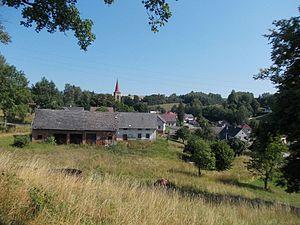
Čermná est une commune du district de Trutnov, dans la région de Hradec Králové, en Tchéquie. Sa population s'élevait à 399 habitants en 2018.